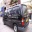
Label: ambulance